Behaalotecha

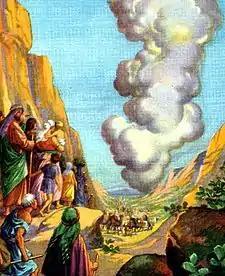
God Led Them by a Pillar of Cloud (illustration from Bible card published by the Providence Lithograph Company)

The Sifre asked how one could reconcile the report of Numbers 9:23 that "at the commandment of the Lord they journeyed" with the report of Numbers 10:35 that whenever they traveled, "Moses said: 'Rise up, O Lord.'" The Sifre compared the matter to the case of a king who told his servant to arrange things so that the king could hand over an inheritance to his son. Alternatively, the Sifre compared the matter to the case of a king who went along with his ally. As the king was setting out, he said that he would not set out until his ally came.